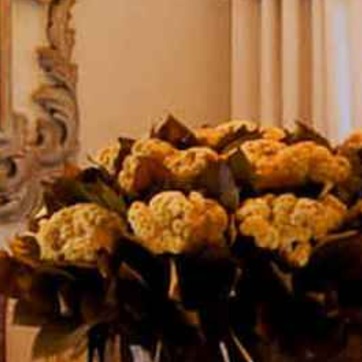
Material: foliage